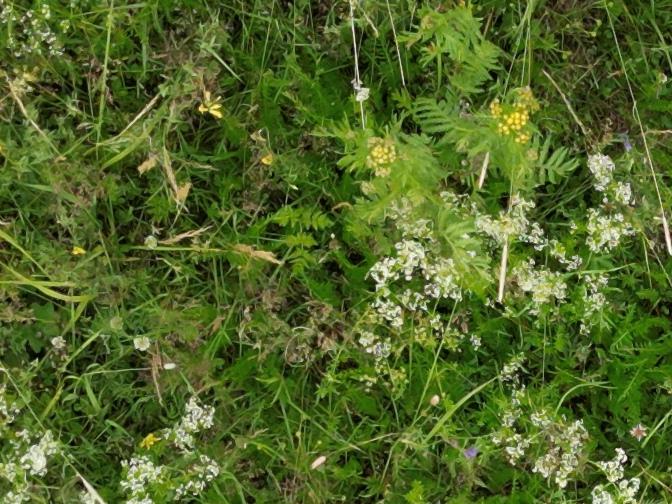
Flowers visible: yarrow flowers, yarrow flowers, yarrow flowers, yarrow flowers, yarrow flowers, yarrow flowers, yarrow flowers, yarrow flowers, yarrow flowers, yarrow flowers